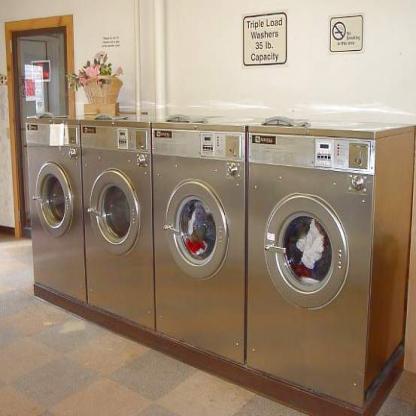
Scene: Indoor